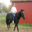
Label: horse